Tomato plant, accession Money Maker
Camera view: vertical (180 deg); turntable rotation: 60 degrees
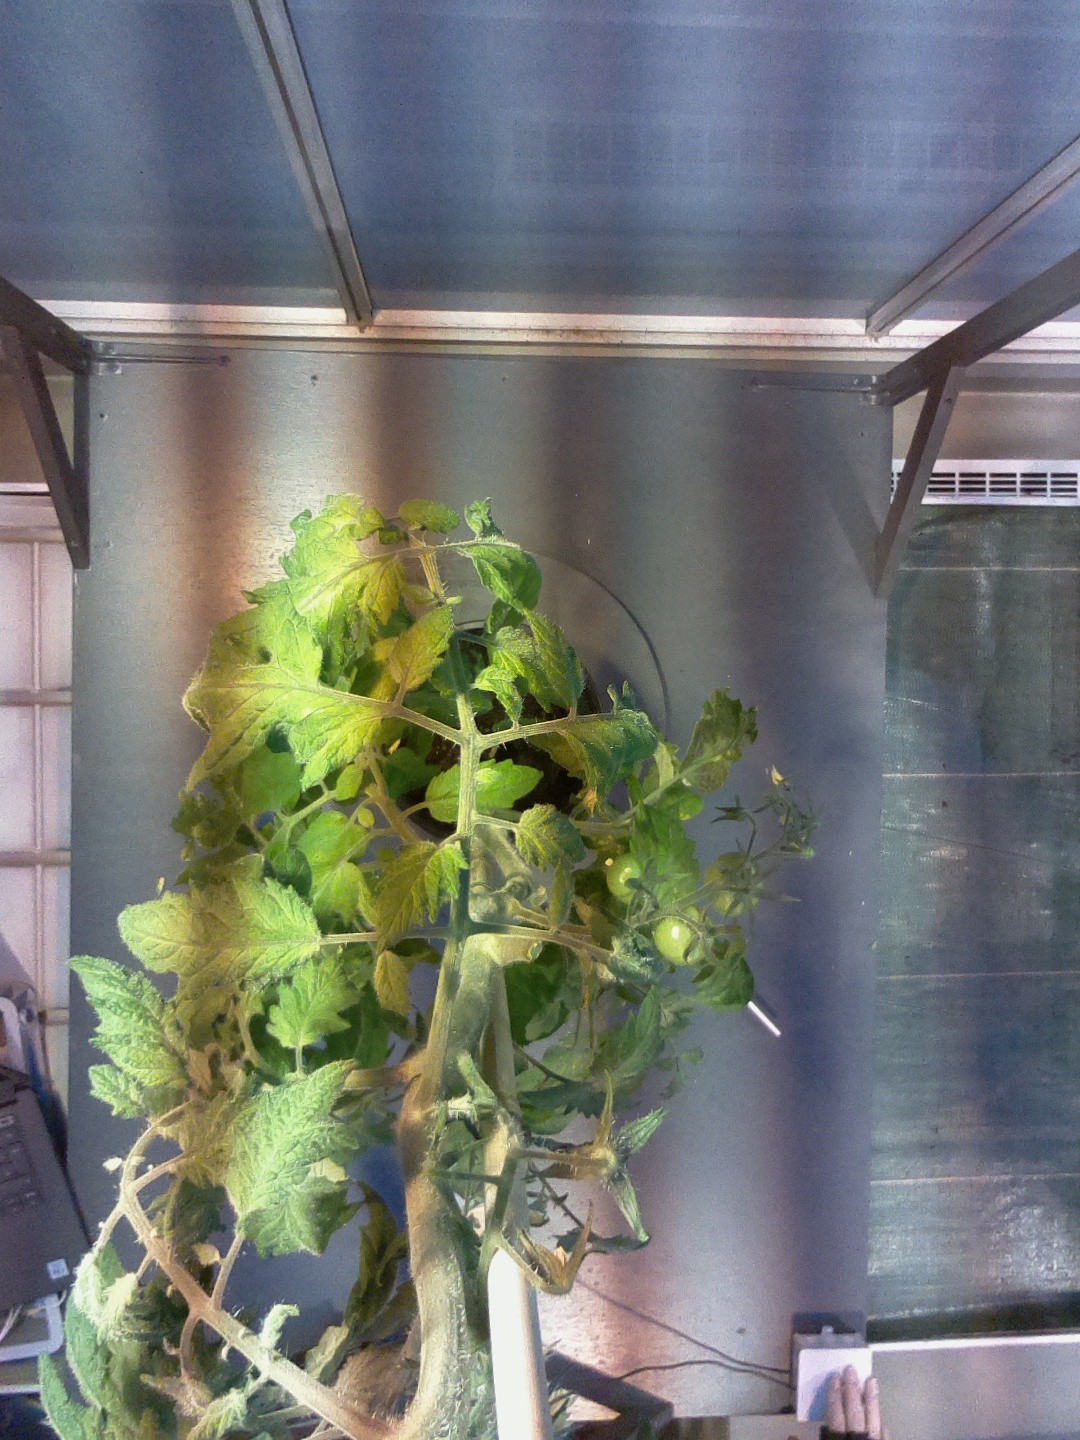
BBCH growth stage 73: 30%-40% of final fruit size